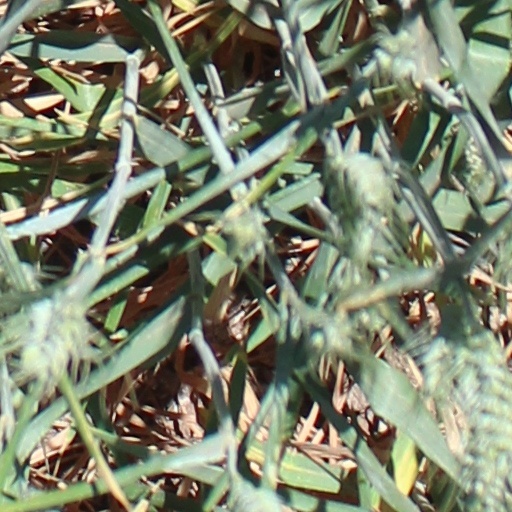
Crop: wheat